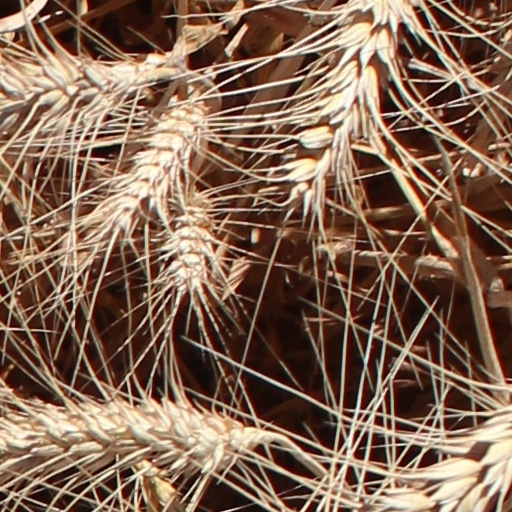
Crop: wheat